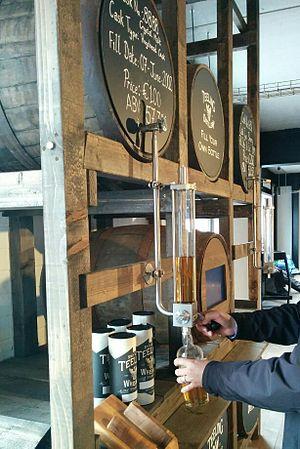
Your own Teeling bottle.
Teeling est une distillerie irlandaise située dans la ville de Dublin. Mise en service fin 2014, c'est la première distillerie à ouvrir dans la ville depuis 125 ans.